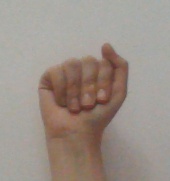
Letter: saad